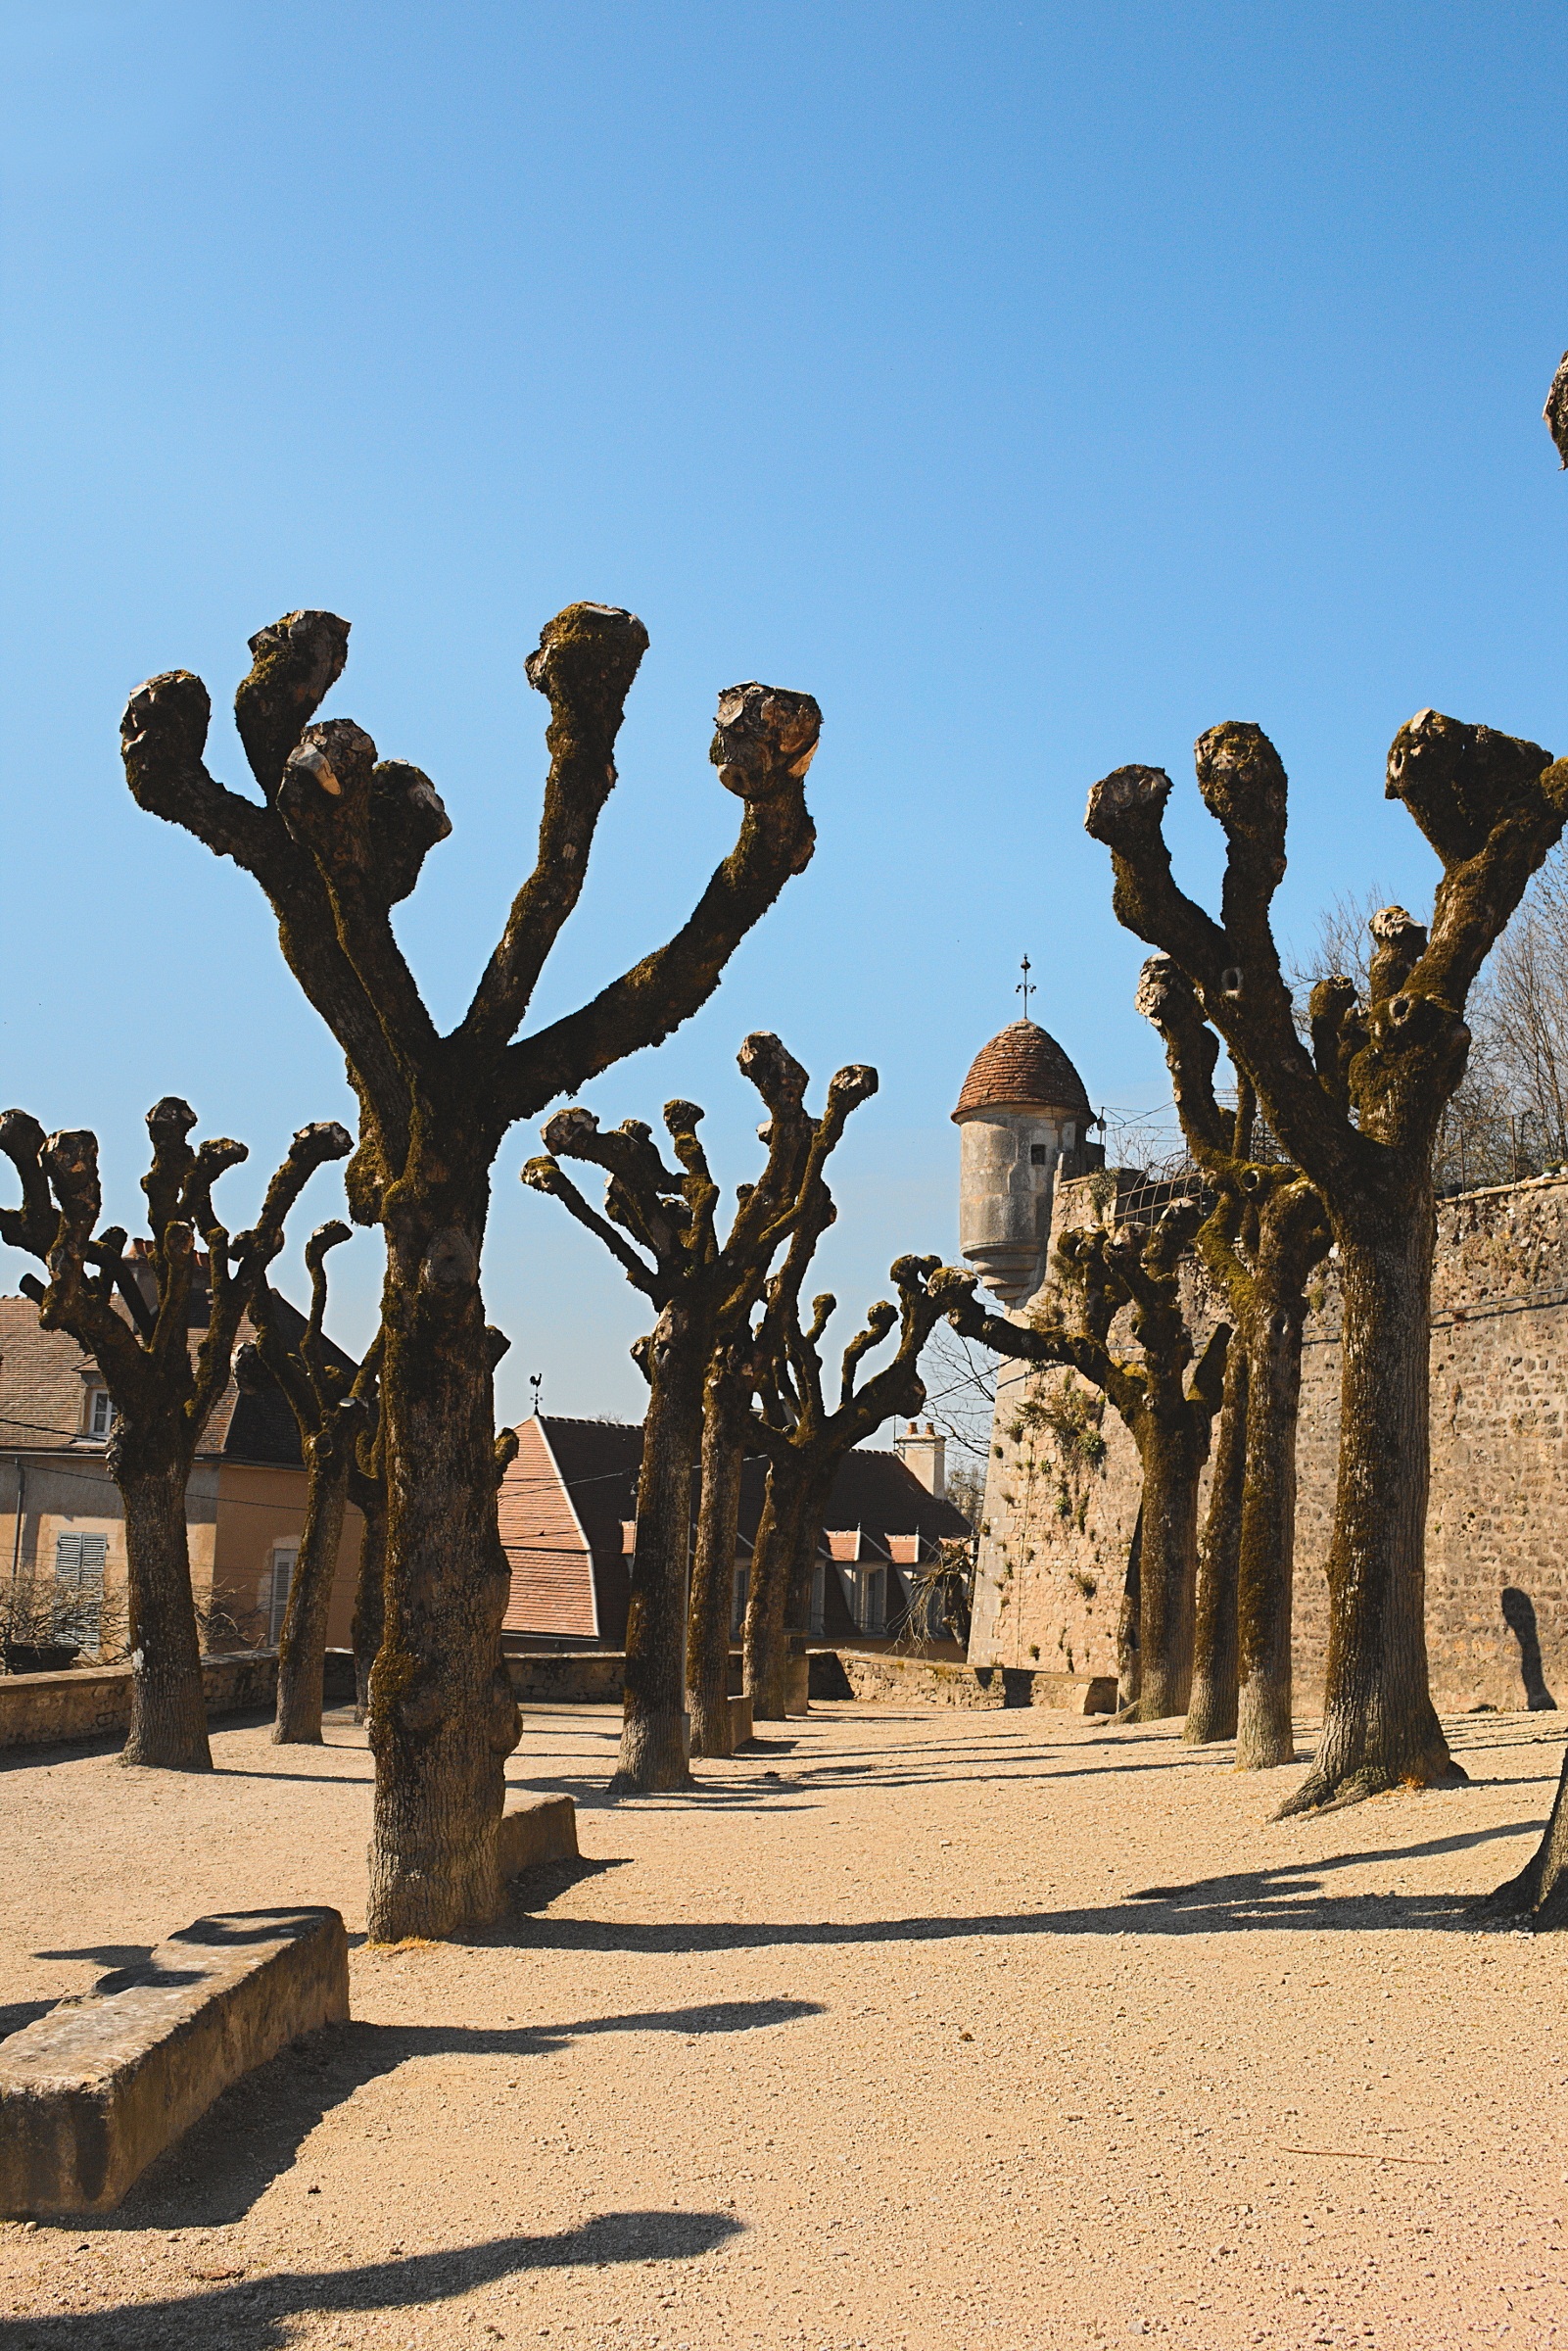
landscape, tree, sand, plant, sky, desert, monument, vacation, travel, blue, sculpture, art, temple, promenade, turret, ramparts, burgundy, ancient history, yonne, natural environment, woody plant, arecales, avallon